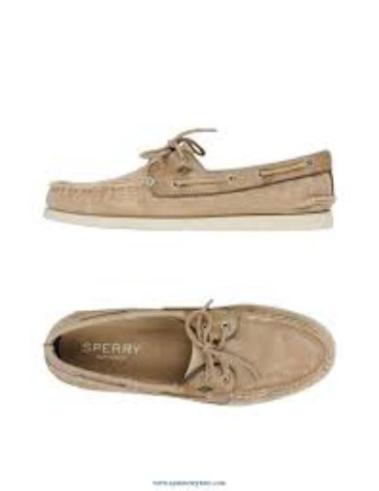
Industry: Clothes